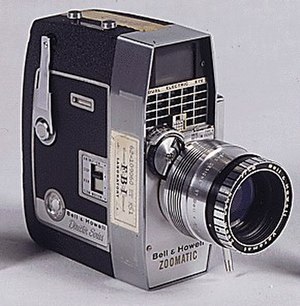
Abraham Zapruder
Abraham Zapruders kamera
Abraham Zapruder var en amerikaner, som blev kendt for at have filmet den såkaldte Zapruder-film den 22. november 1963. Filmen viser drabet på den amerikanske præsident John F. Kennedy i Dallas, Texas.